Espoey

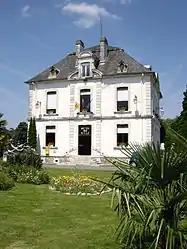
Town Hall

Espoey is a commune in the Pyrénées-Atlantiques department in south-western France.